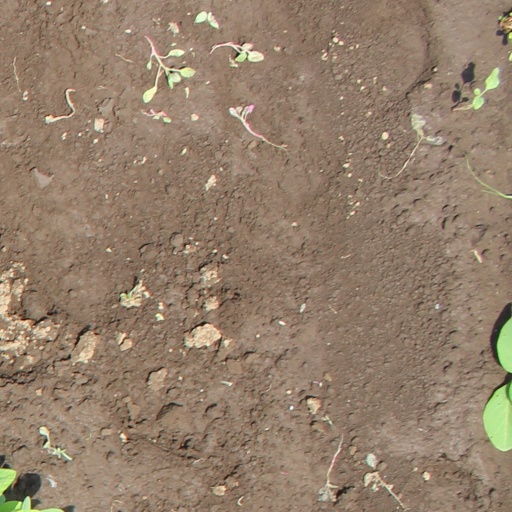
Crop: soybean